Julien Touxagas

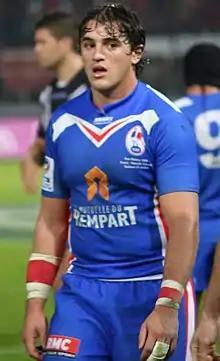

Julien Touxagas (born 12 February 1984 in Perpignan, France) is a French former professional rugby league footballer. He most recently played for the Catalans Dragons in the Super League competition.